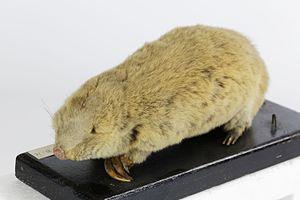
Nom vernaculaire Hamster-taupe ou Zokor Nom latin Myospalax sp./Myospalax cimandii
Les zokors ou hamsters-taupes, Myospalax pour les scientifiques, sont un genre de rongeurs de la famille des spalacidés originaires d'Asie centrale et de Chine. Adaptés à la vie souterraine, ils n'ont pas d'oreilles externes, ils ne sont pas aveugles contrairement aux autres rats taupes et creusent leur galeries avec leurs pattes antérieures munies de griffes robustes.